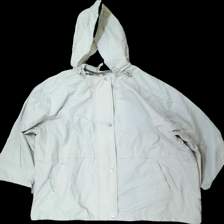
View: front
Type: Jacket
Category: Ladies
Brand: Cappuchini
Colors: Grey
Material: 78% polyester 22% cotton
Cut: Regular
Season: Spring
Holes: Major
Damage: hål arm
Damage location: middle left
Damage 2: hål
Damage 2 location: middle left
Damage 3: hål arm
Damage 3 location: middle right
Price range: <50
Recommended usage: Export
Description: grå tunn jacka med flera hål